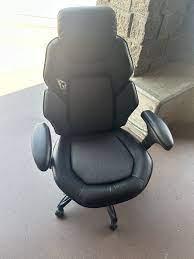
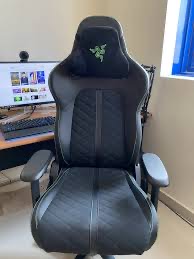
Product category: items_chair
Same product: no